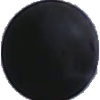
Label: Grape Blue 1